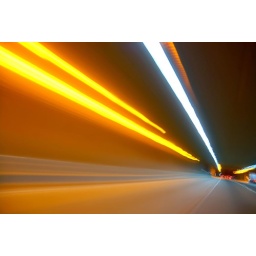
highway 80 of the bay bridge in the treasure island tunnel - san francisco, california